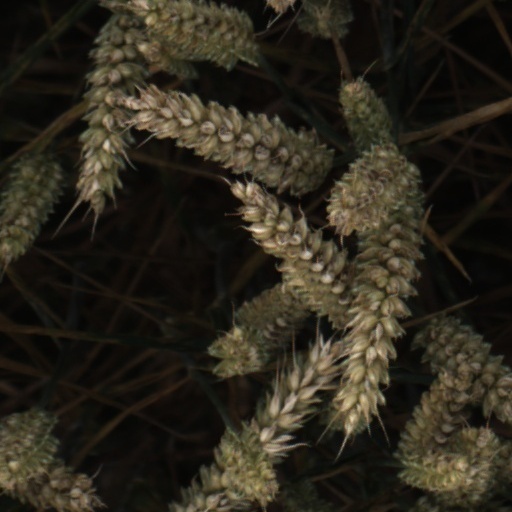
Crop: wheat